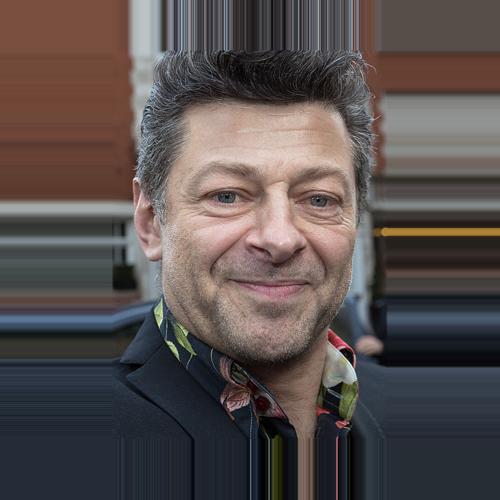
Age: 50